Sport in South Australia

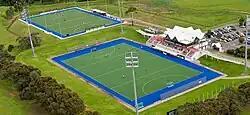
State Hockey Centre, the home of Field hockey in South Australia

South Australia has produced many fine international representatives and successful Olympians as part of the powerhouse performances of Australian Hockey on the international stage. Kookaburras representatives include Robert Haigh, Trevor Smith, Paul Lewis and Craig Victory.